Pete Mailhes

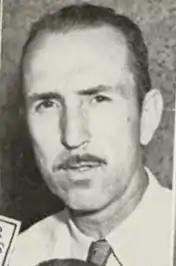
Mailhes in 1939

Peter Philip Mailhes (March 9, 1894 – May 23, 1965) was a college football player and coach for the Tulane Green Wave football team of Tulane University. Mailhes was inducted into the Tulane Athletics Hall of Fame in 1998.